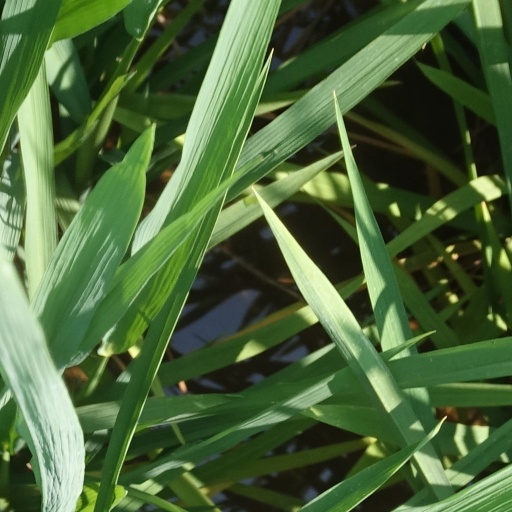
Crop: rice